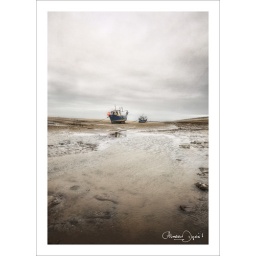
two fishing boats lie in the beach channel at meols in wirral